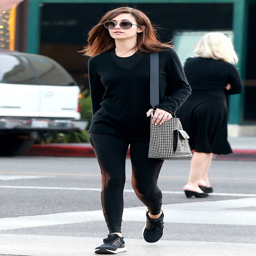
actor rocks all black while shopping